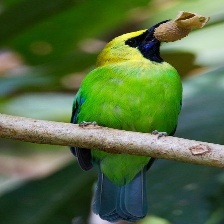
Species: BORNEAN LEAFBIRD
Scientific name: CHLOROPSIS KINABALUENSIS